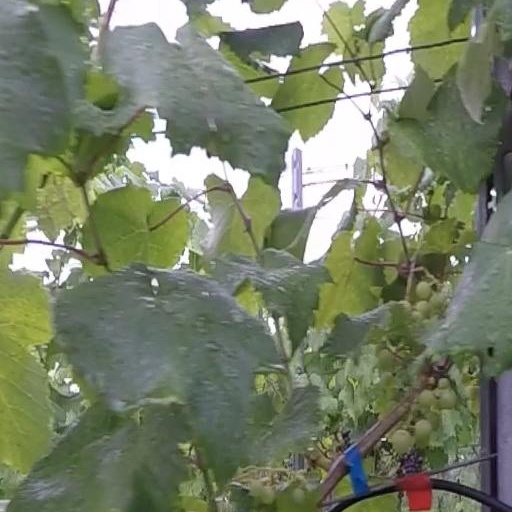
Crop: grape